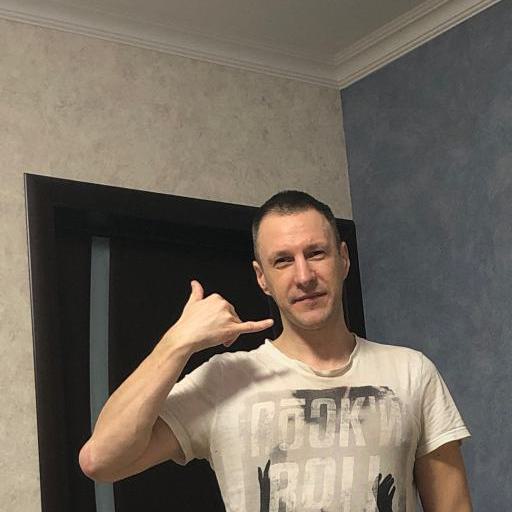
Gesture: call